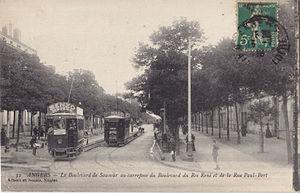
Carte postale ancienne éditée par Artaud_&amp